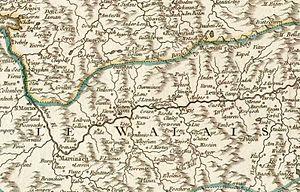
Carte du Valais de 1756, Nax y est situé en dessous de Sion (Sitten).
Occupé dès la préhistoire, le territoire du canton du Valais voit se développer une civilisation originale lors de l'Âge du bronze. Dès le IVᵉ siècle av. J.-C., quatre tribus celtes se partagent son territoire, incorporé par Auguste dans l'Empire romain. Le Valais gallo-romain, situé sur l'importante route du Grand-Saint-Bernard est prospère. Le christianisme y est attesté dès 377 et un évêché est sis à Martigny au plus tard en 381.